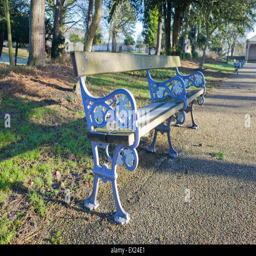
traditional park bench , in the park